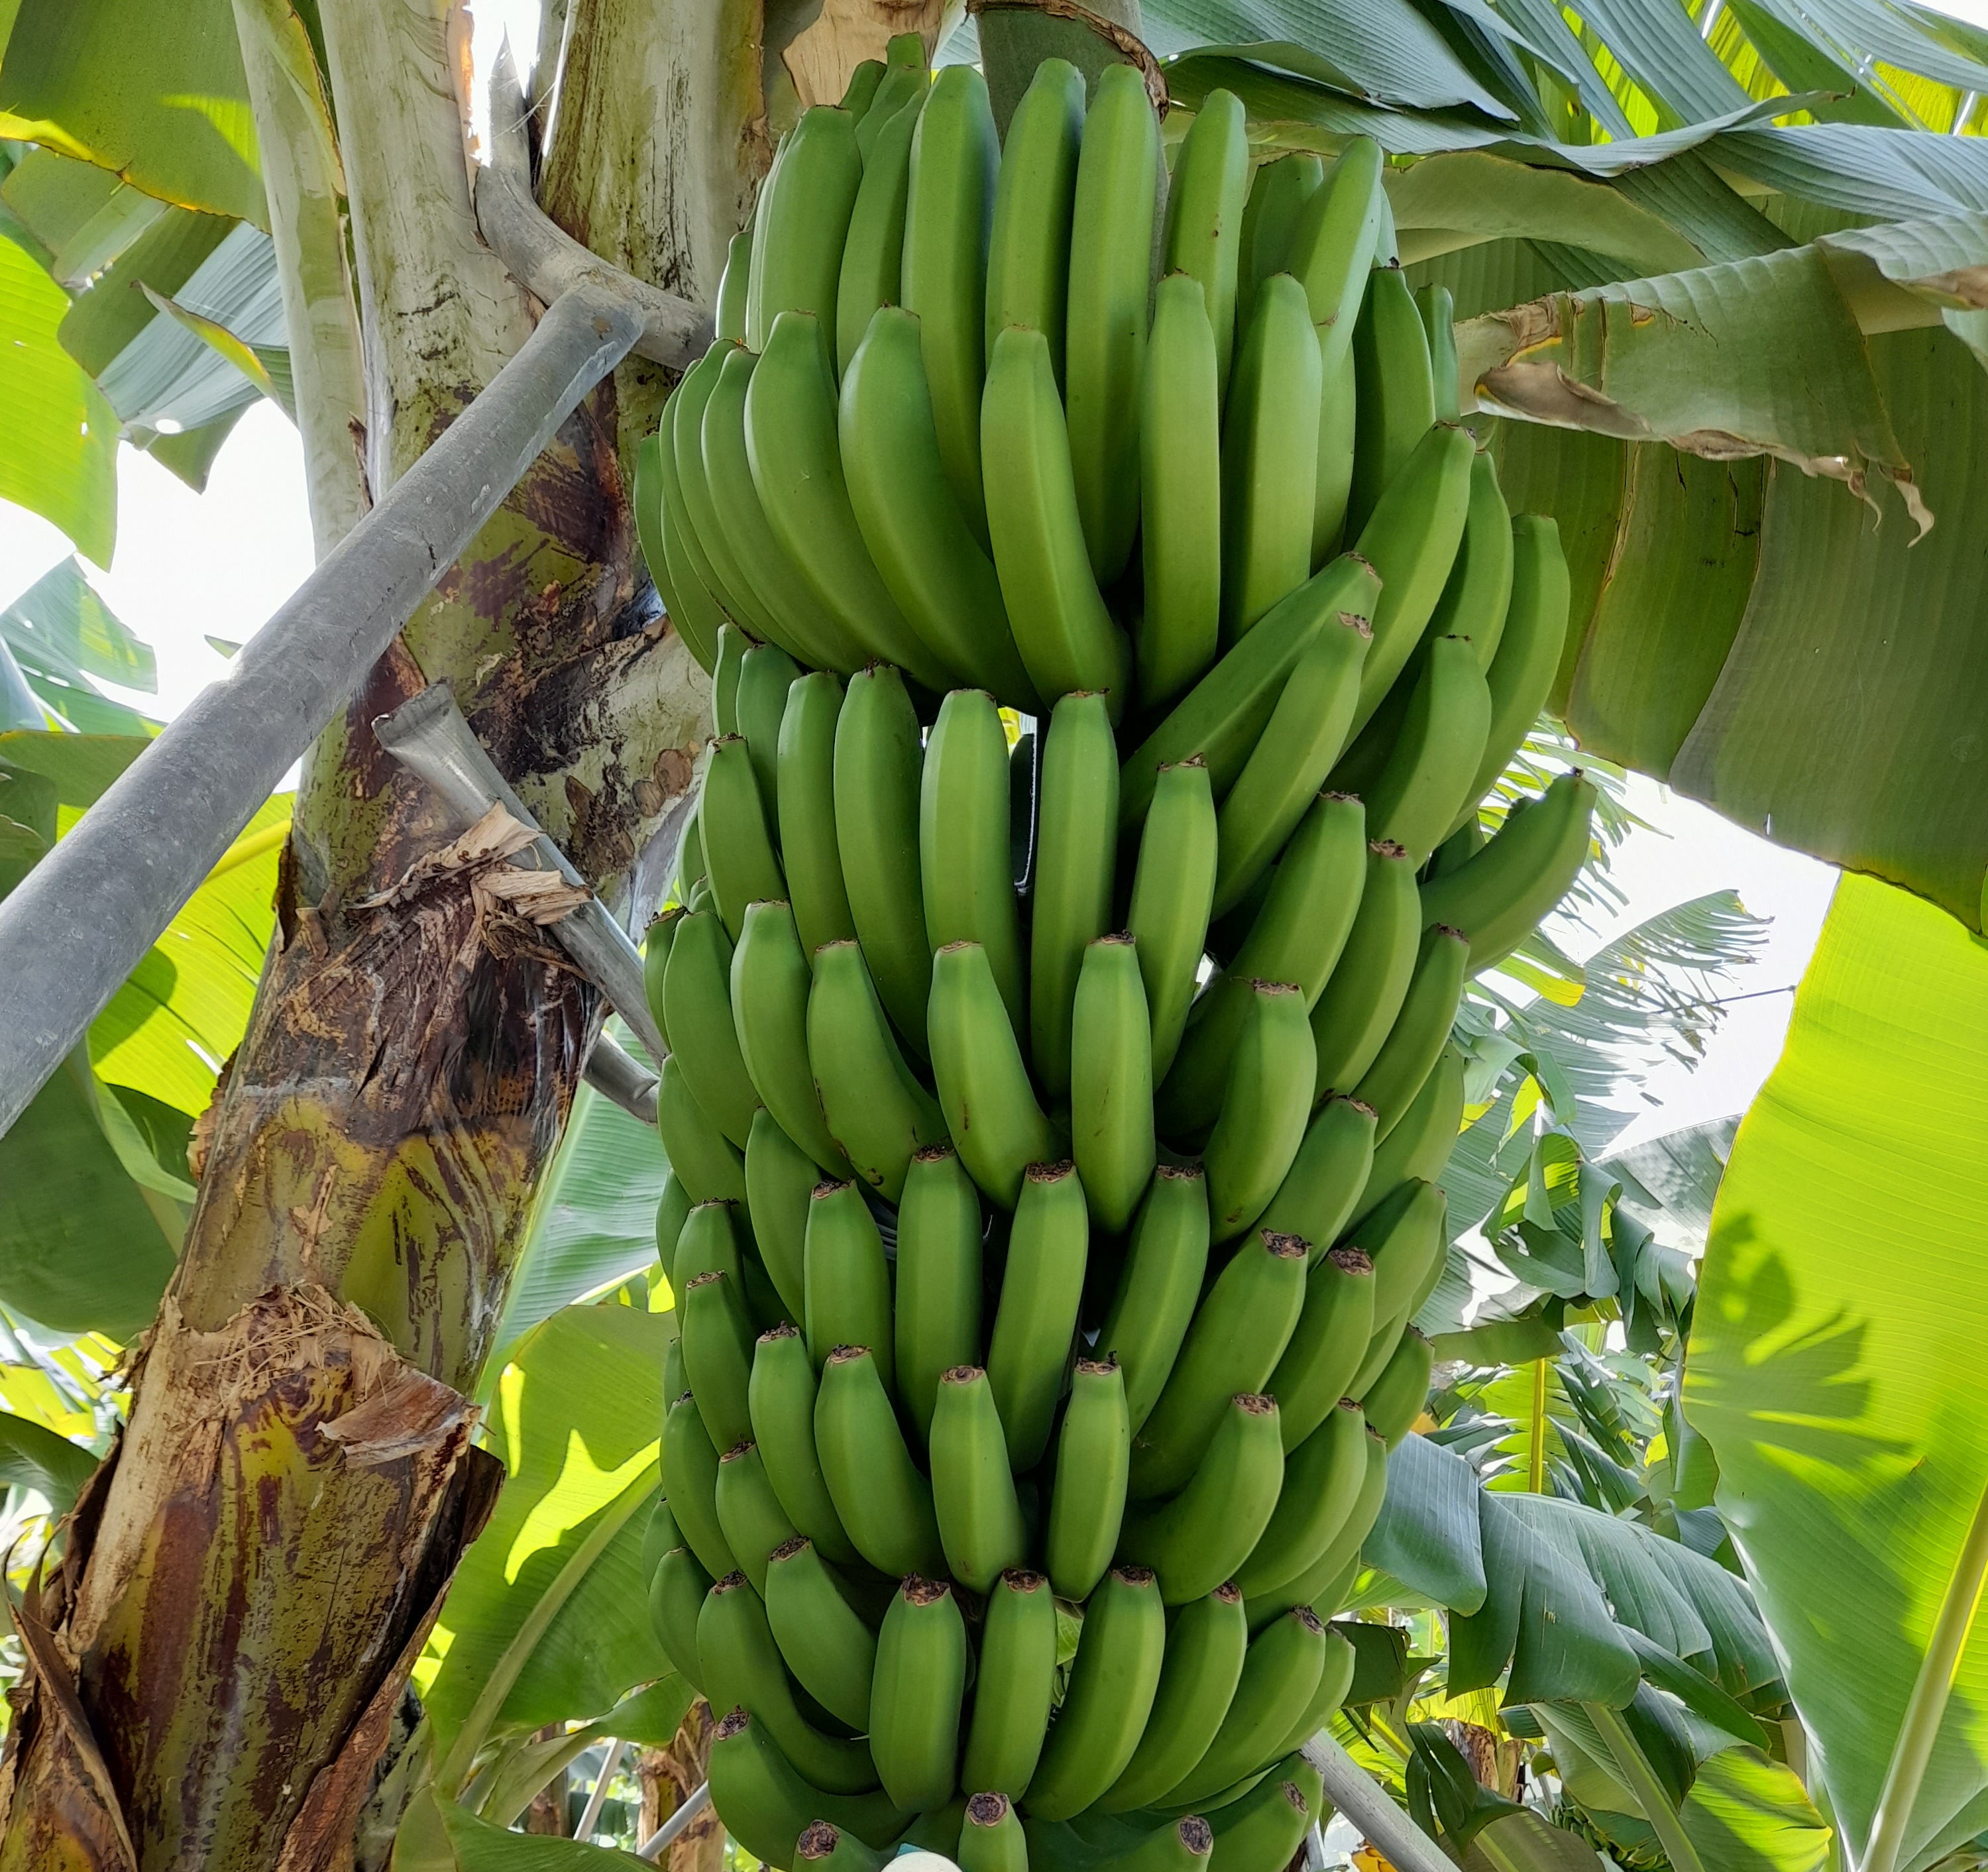
Label: Keep